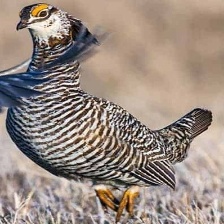
Species: GREATER PRAIRIE CHICKEN
Scientific name: TYMPANUCHUS CUPIDO